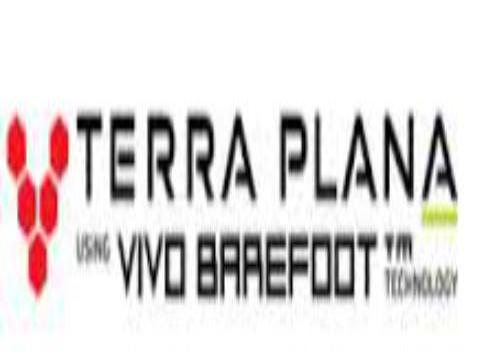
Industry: Clothes